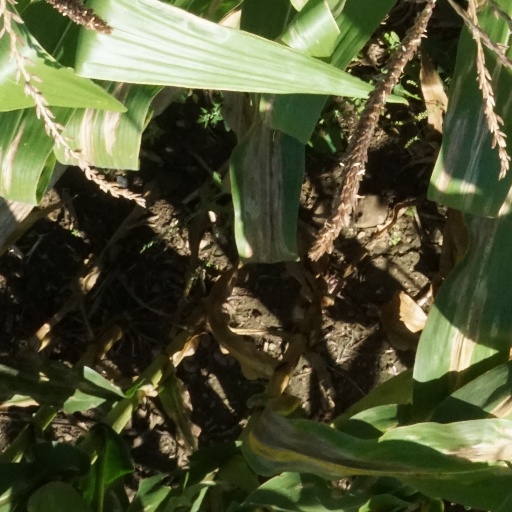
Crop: maize; corn